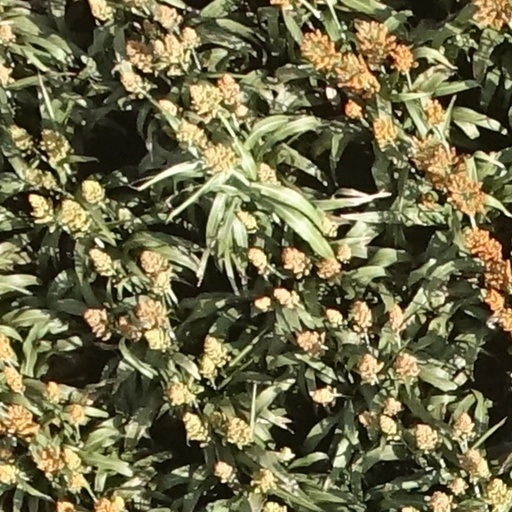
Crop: sorghum